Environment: real
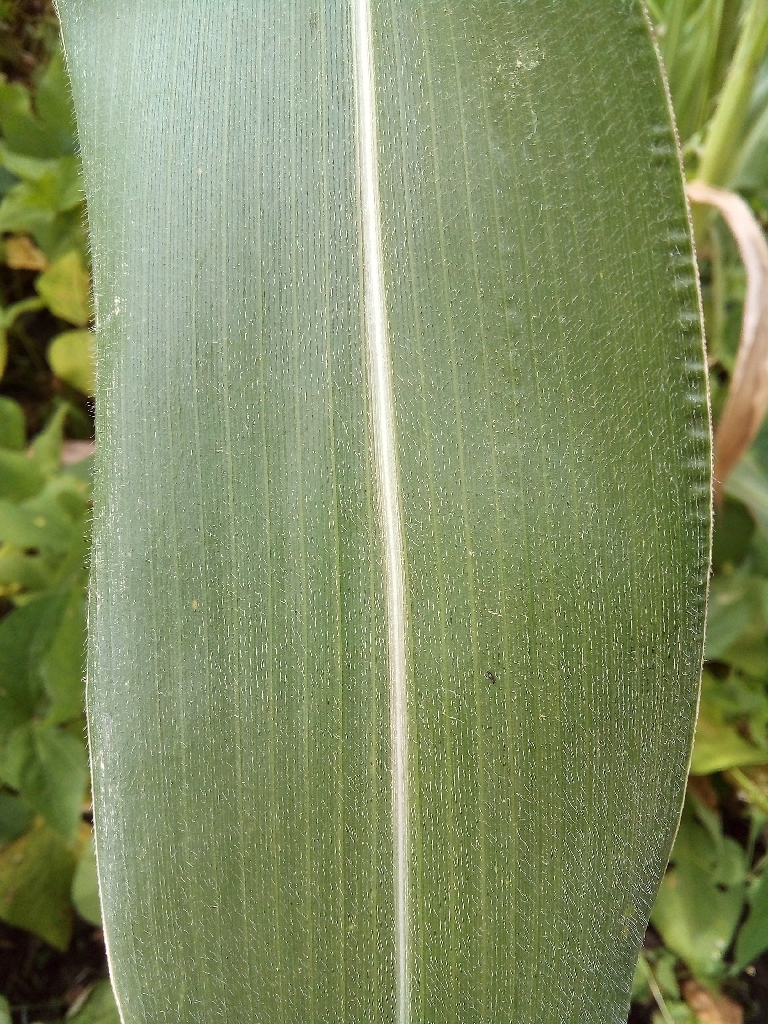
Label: healthy